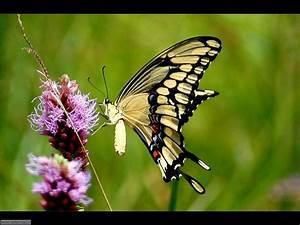
butterfly